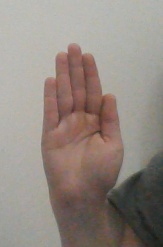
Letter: seen